C. J. Eliezer

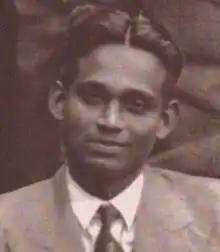

Christie Jayaratnam Eliezer (12 June 1918 – 10 March 2001) was a Ceylon Tamil mathematician, physicist and academic.